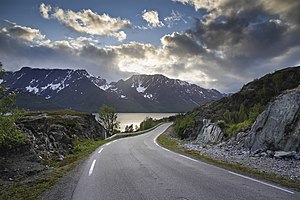
Øksfjorden (Loppa)
Rv882 nær Steinvikneset ved Øksfjorden, juni 2012
Øksfjorden er en fjord i Loppa kommune i Troms og Finnmark fylke i Norge. Fjorden er 23 km lang, og har indløb mellem Øksfjordklubben i vest og Ystnesholmen i øst, og går først mod syd, derefter mod øst til Øksfjordbotn.